Describe the emotion expressed in this image:  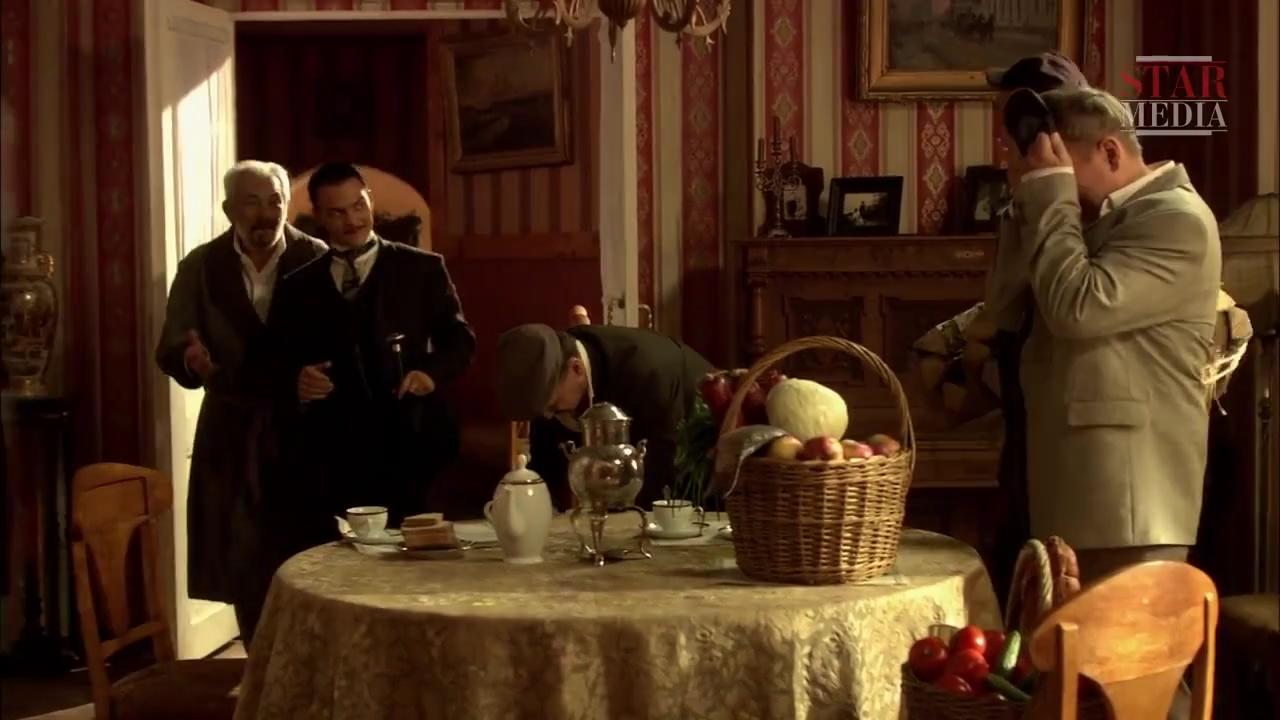
This person displays Fear, valence and arousal with high intensity.